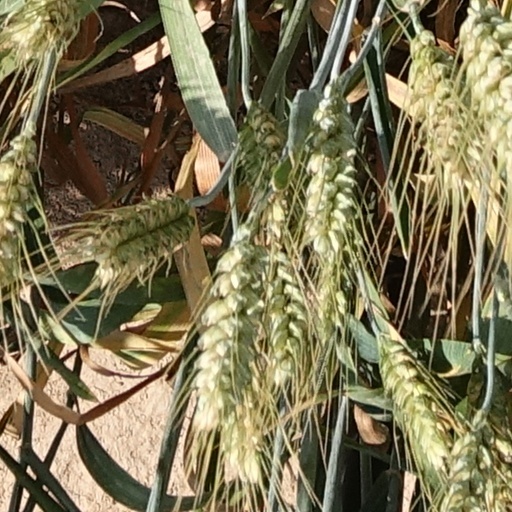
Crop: wheat